Jamestown Glasshouse

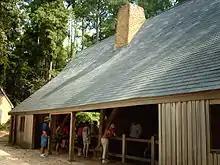
Jamestown Glasshouse

The Jamestown Glasshouse is located in Jamestown, Virginia, between Jamestown Island, the location of the first permanent English settlement in North America, and Jamestown Settlement. It is currently a part of the Colonial National Historical Park, and associated with Historic Jamestowne, and located near the Colonial Parkway.